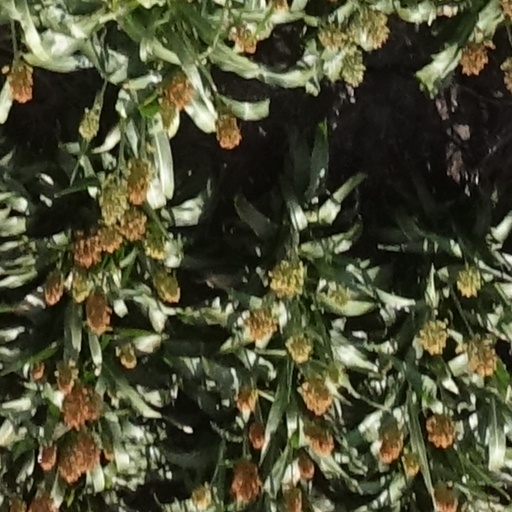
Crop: sorghum